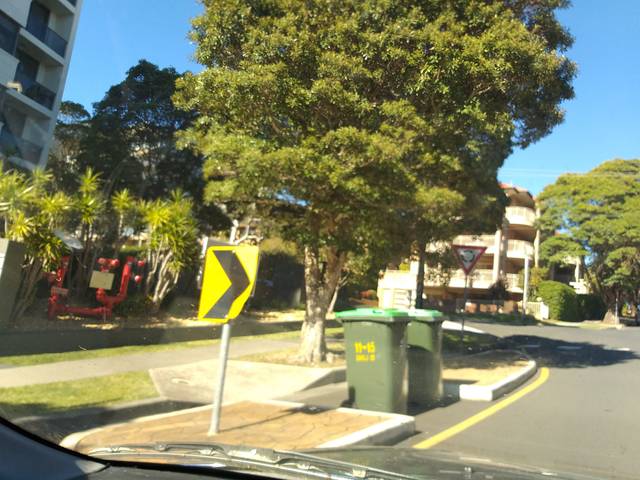
Region: Australia
Coordinates: -34.416, 150.897